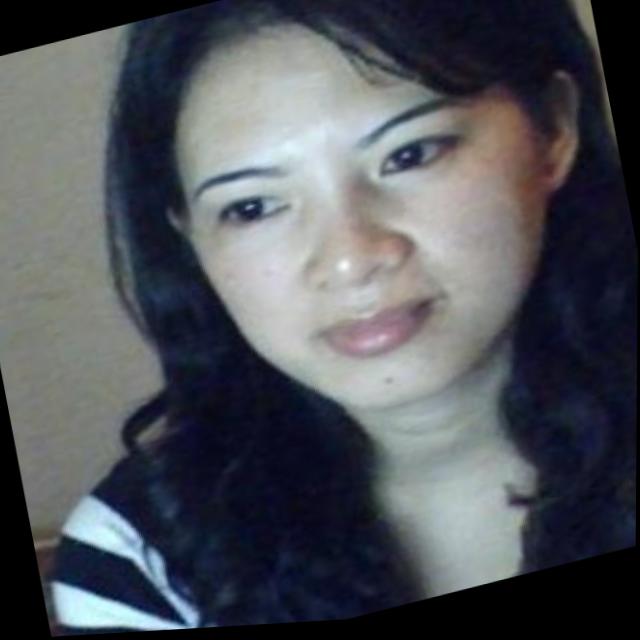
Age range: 21-44